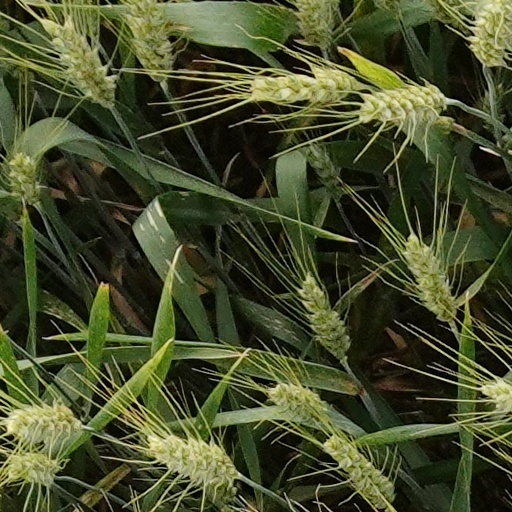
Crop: wheat